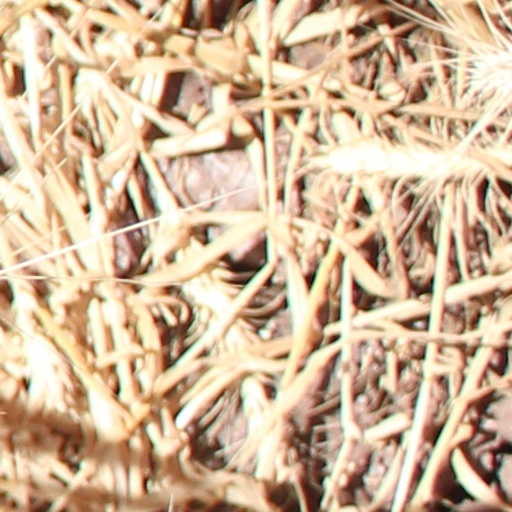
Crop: wheat